Which point is corresponding to the reference point?
Reference image:
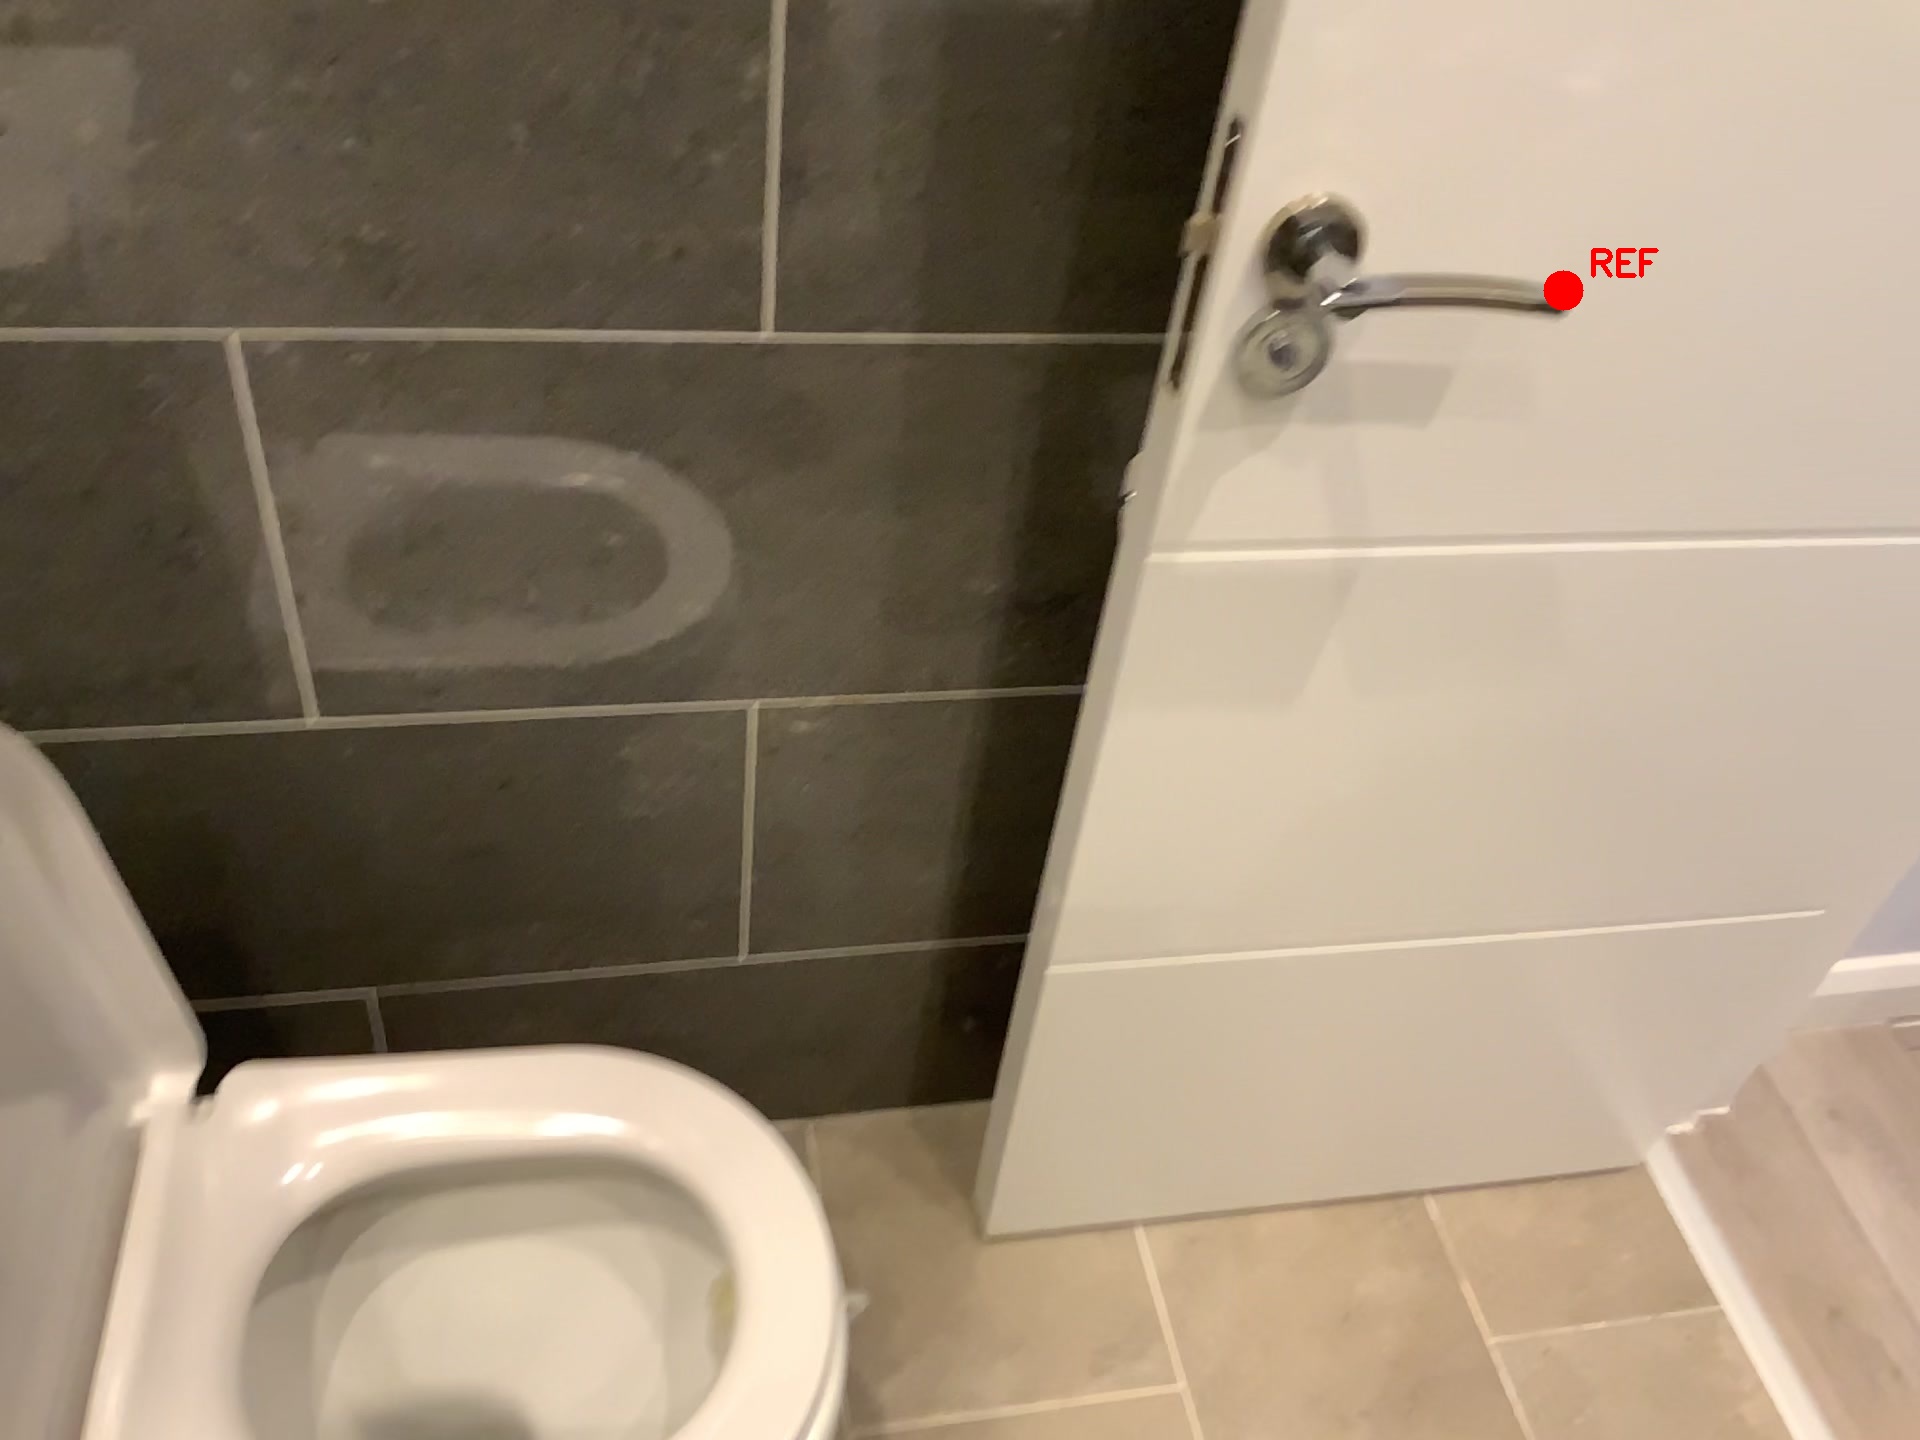
Option image:
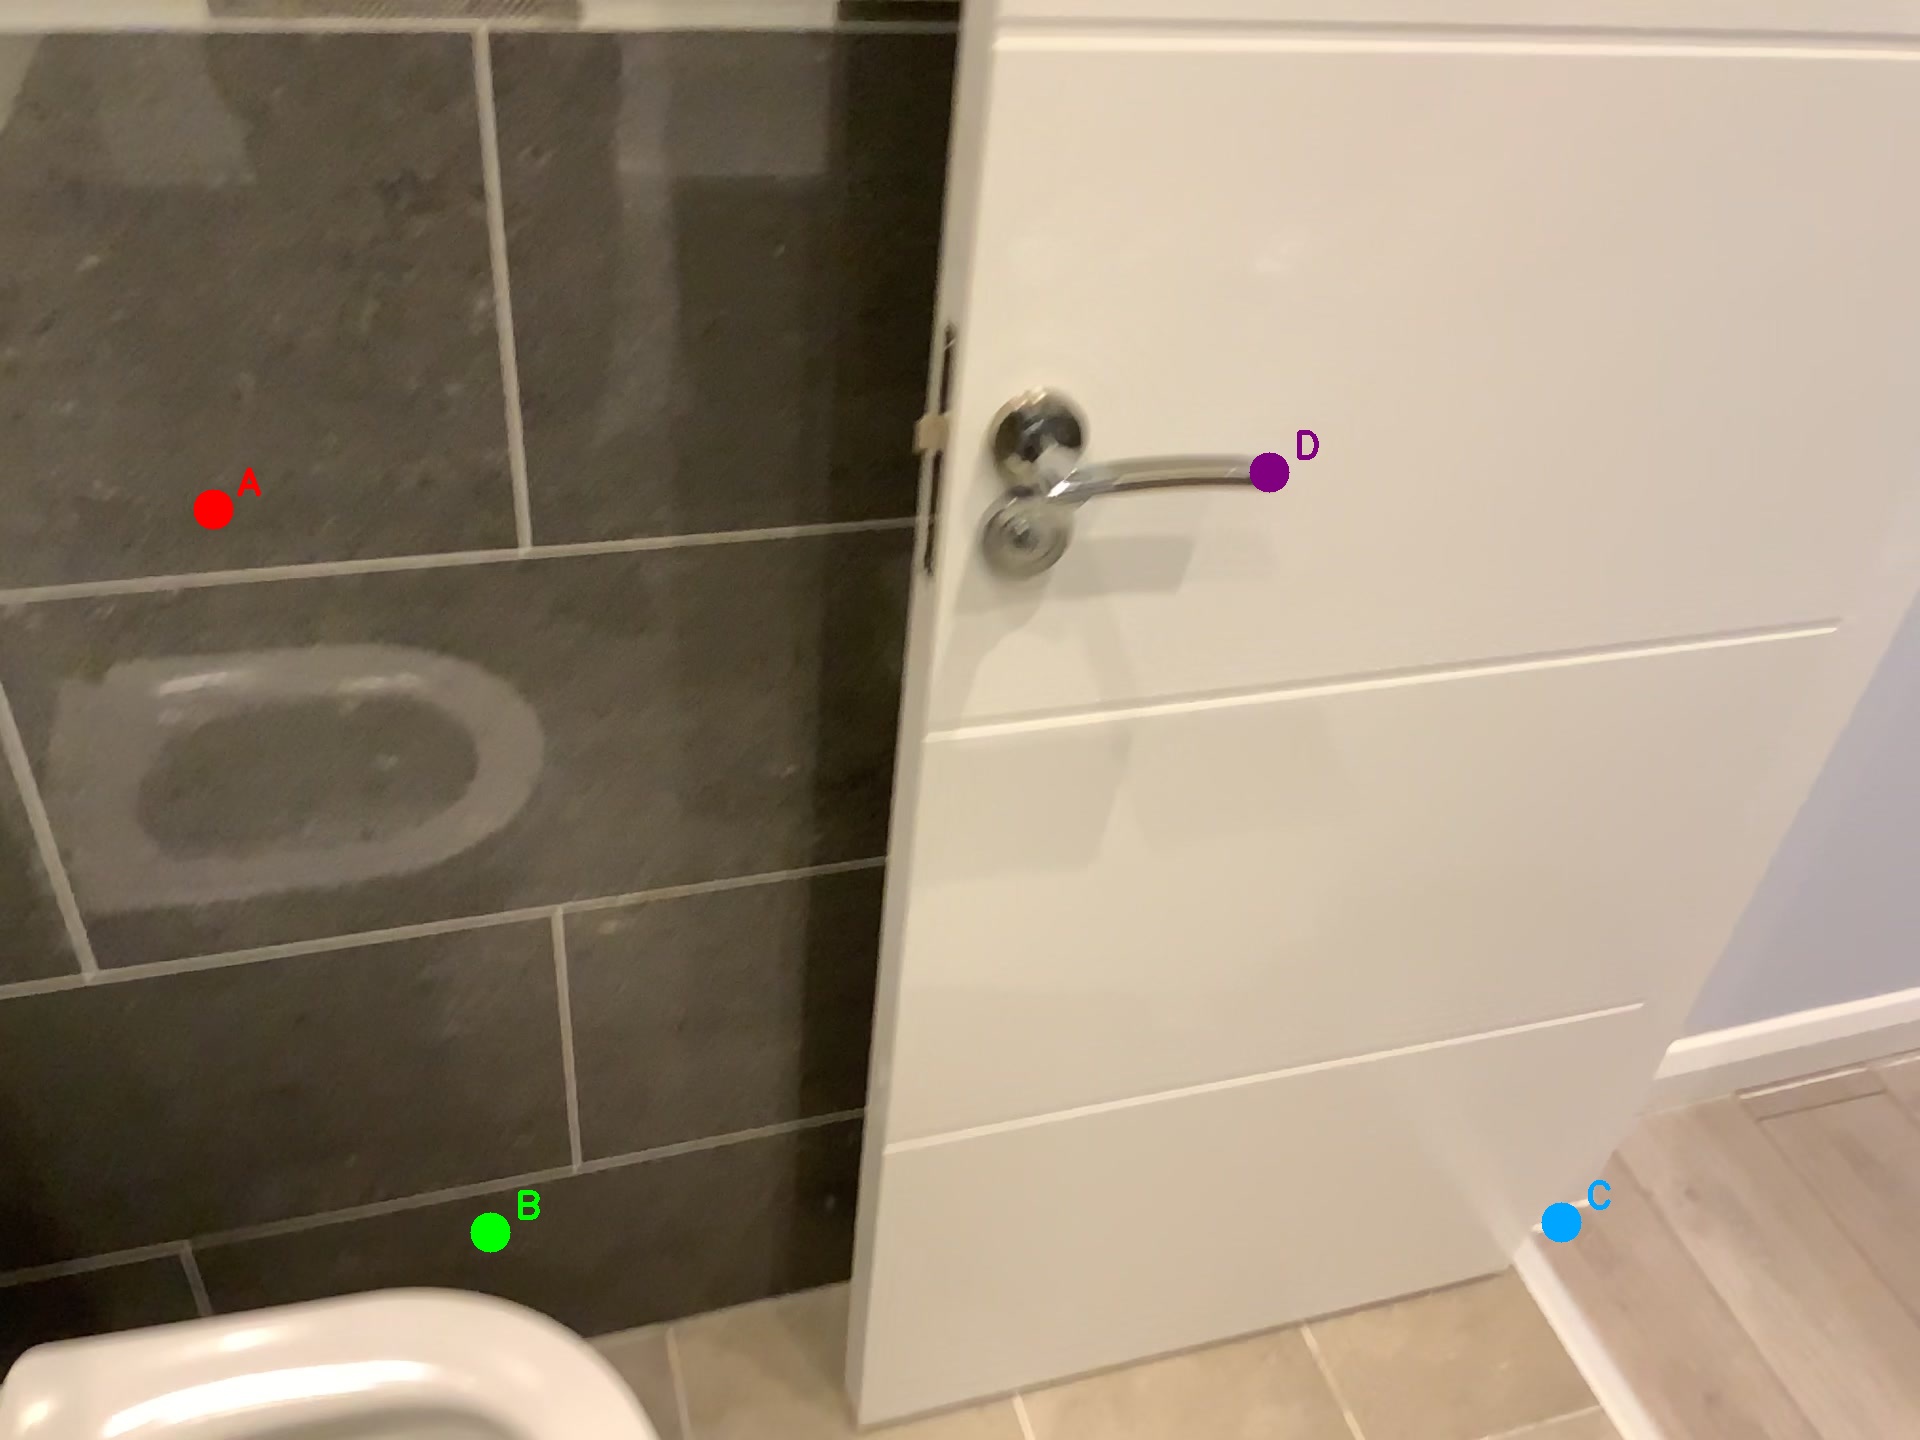
Choices:
Point A
Point B
Point C
Point D
Answer: (D)